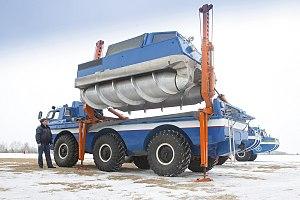
Le ZIL-4906 ou ZIL-49061 est un véhicule amphibie tout-terrain fabriqué par la compagnie soviétique puis russe ZIL.
Le ZIL-2906 ou ZIL-29061 est un véhicule amphibie tout-terrain propulsé par vis fabriqué par la compagnie soviétique puis russe ZIL. Il est spécialement conçu pour les marécages où les véhicules amphibies s'embourbent et où les véhicules chenillés sont bloqués par l'eau.